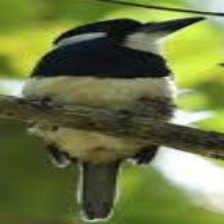
Species: BLACK BREASTED PUFFBIRD
Scientific name: NOTHARCHUS PECTORALIS